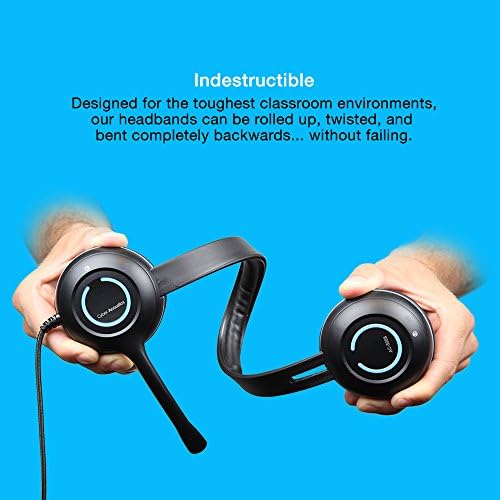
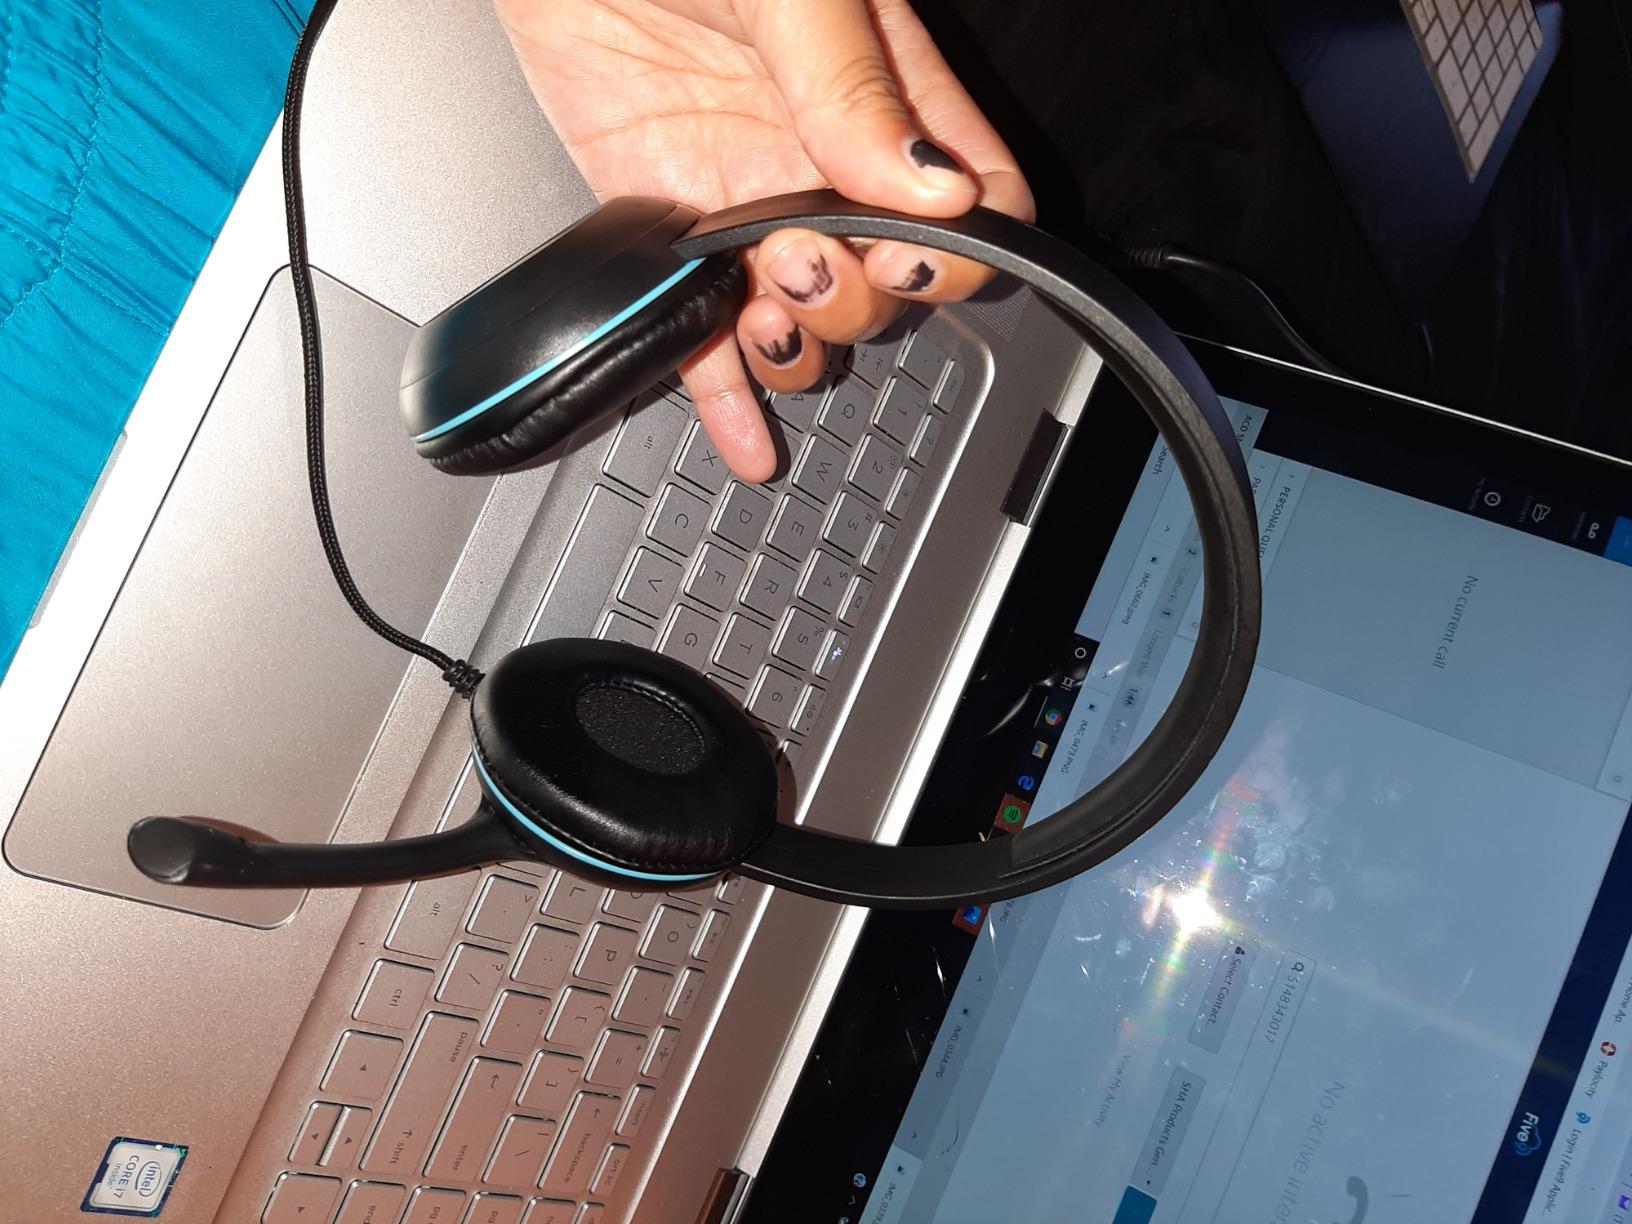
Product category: headphones
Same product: yes